Hans Holbein the Elder

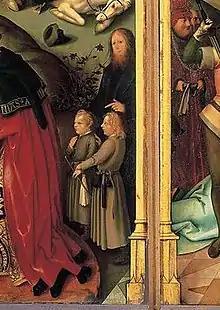
Hans Holbein the Elder's "Basilica of St. Paul", with portraits of the artist and his sons

Holbein painted richly colored religious works. His later paintings show how he pioneered and led the transformation of German art from the (Late) International Gothic to the Renaissance style. In addition to the altar paintings that are his principal works, he also designed church windows and woodcuts. The surviving prints that can be attributed to him are few and a new one has recently been added to the group, an "Annunciation to the Virgin" in the collection of the Universitätbibliothek in Erlangen. He also made a number of portrait drawings that foreshadow the work of his famous son, Hans Holbein the Younger.